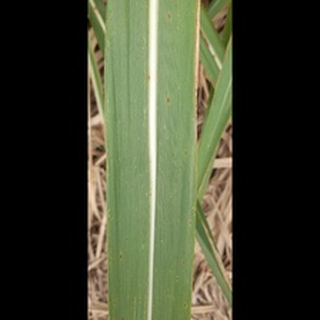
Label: sugarcane_rust